Delta Upsilon Fraternity House (Champaign, Illinois)

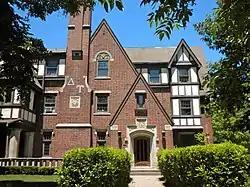
Closeup of mid-section of the Illinois Delta Upsilon chapter house.

Architect Leonard Steube of Danville, Illinois designed the Tudor Revival fraternity house to serve as a chapter house for the fraternity. At the time, Steube was a graduate student at the University of Illinois. Steube combined elements of the more formal types of Tudor Revival architecture, such as its brick gabled entrance with stone details, with less formal elements such as extensive half-timbering.